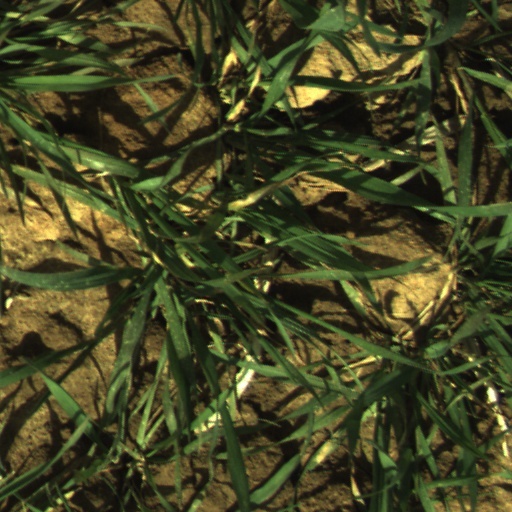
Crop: wheat